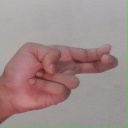
अक्षर: ह